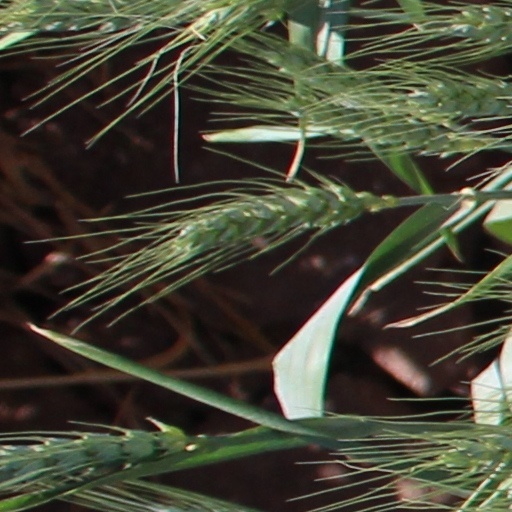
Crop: wheat